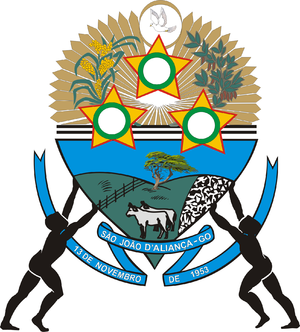
São João d'Aliança est une municipalité brésilienne de l'État de Goiás et la microrégion de la Chapada dos Veadeiros.